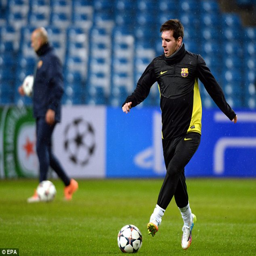
quick feet : footballer and the rest of his team - mates have been training